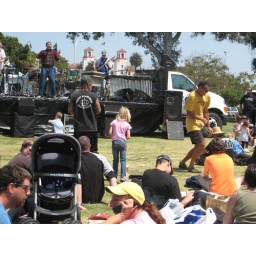
Th guy in the yellow shirt was dancing like crazy also. The kids LOVED him.